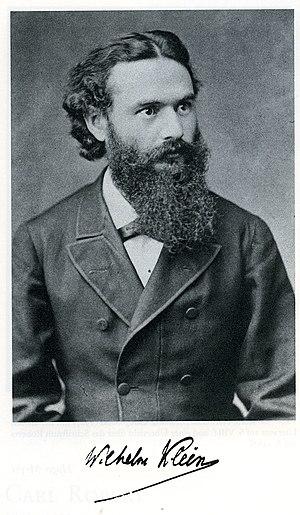
Wilhelm Klein est un archéologue austro-hongrois né le 28 novembre 1850 dans le royaume de Hongrie, précisément à Caransebeş, et mort le 2 février 1924 en Hongrie.